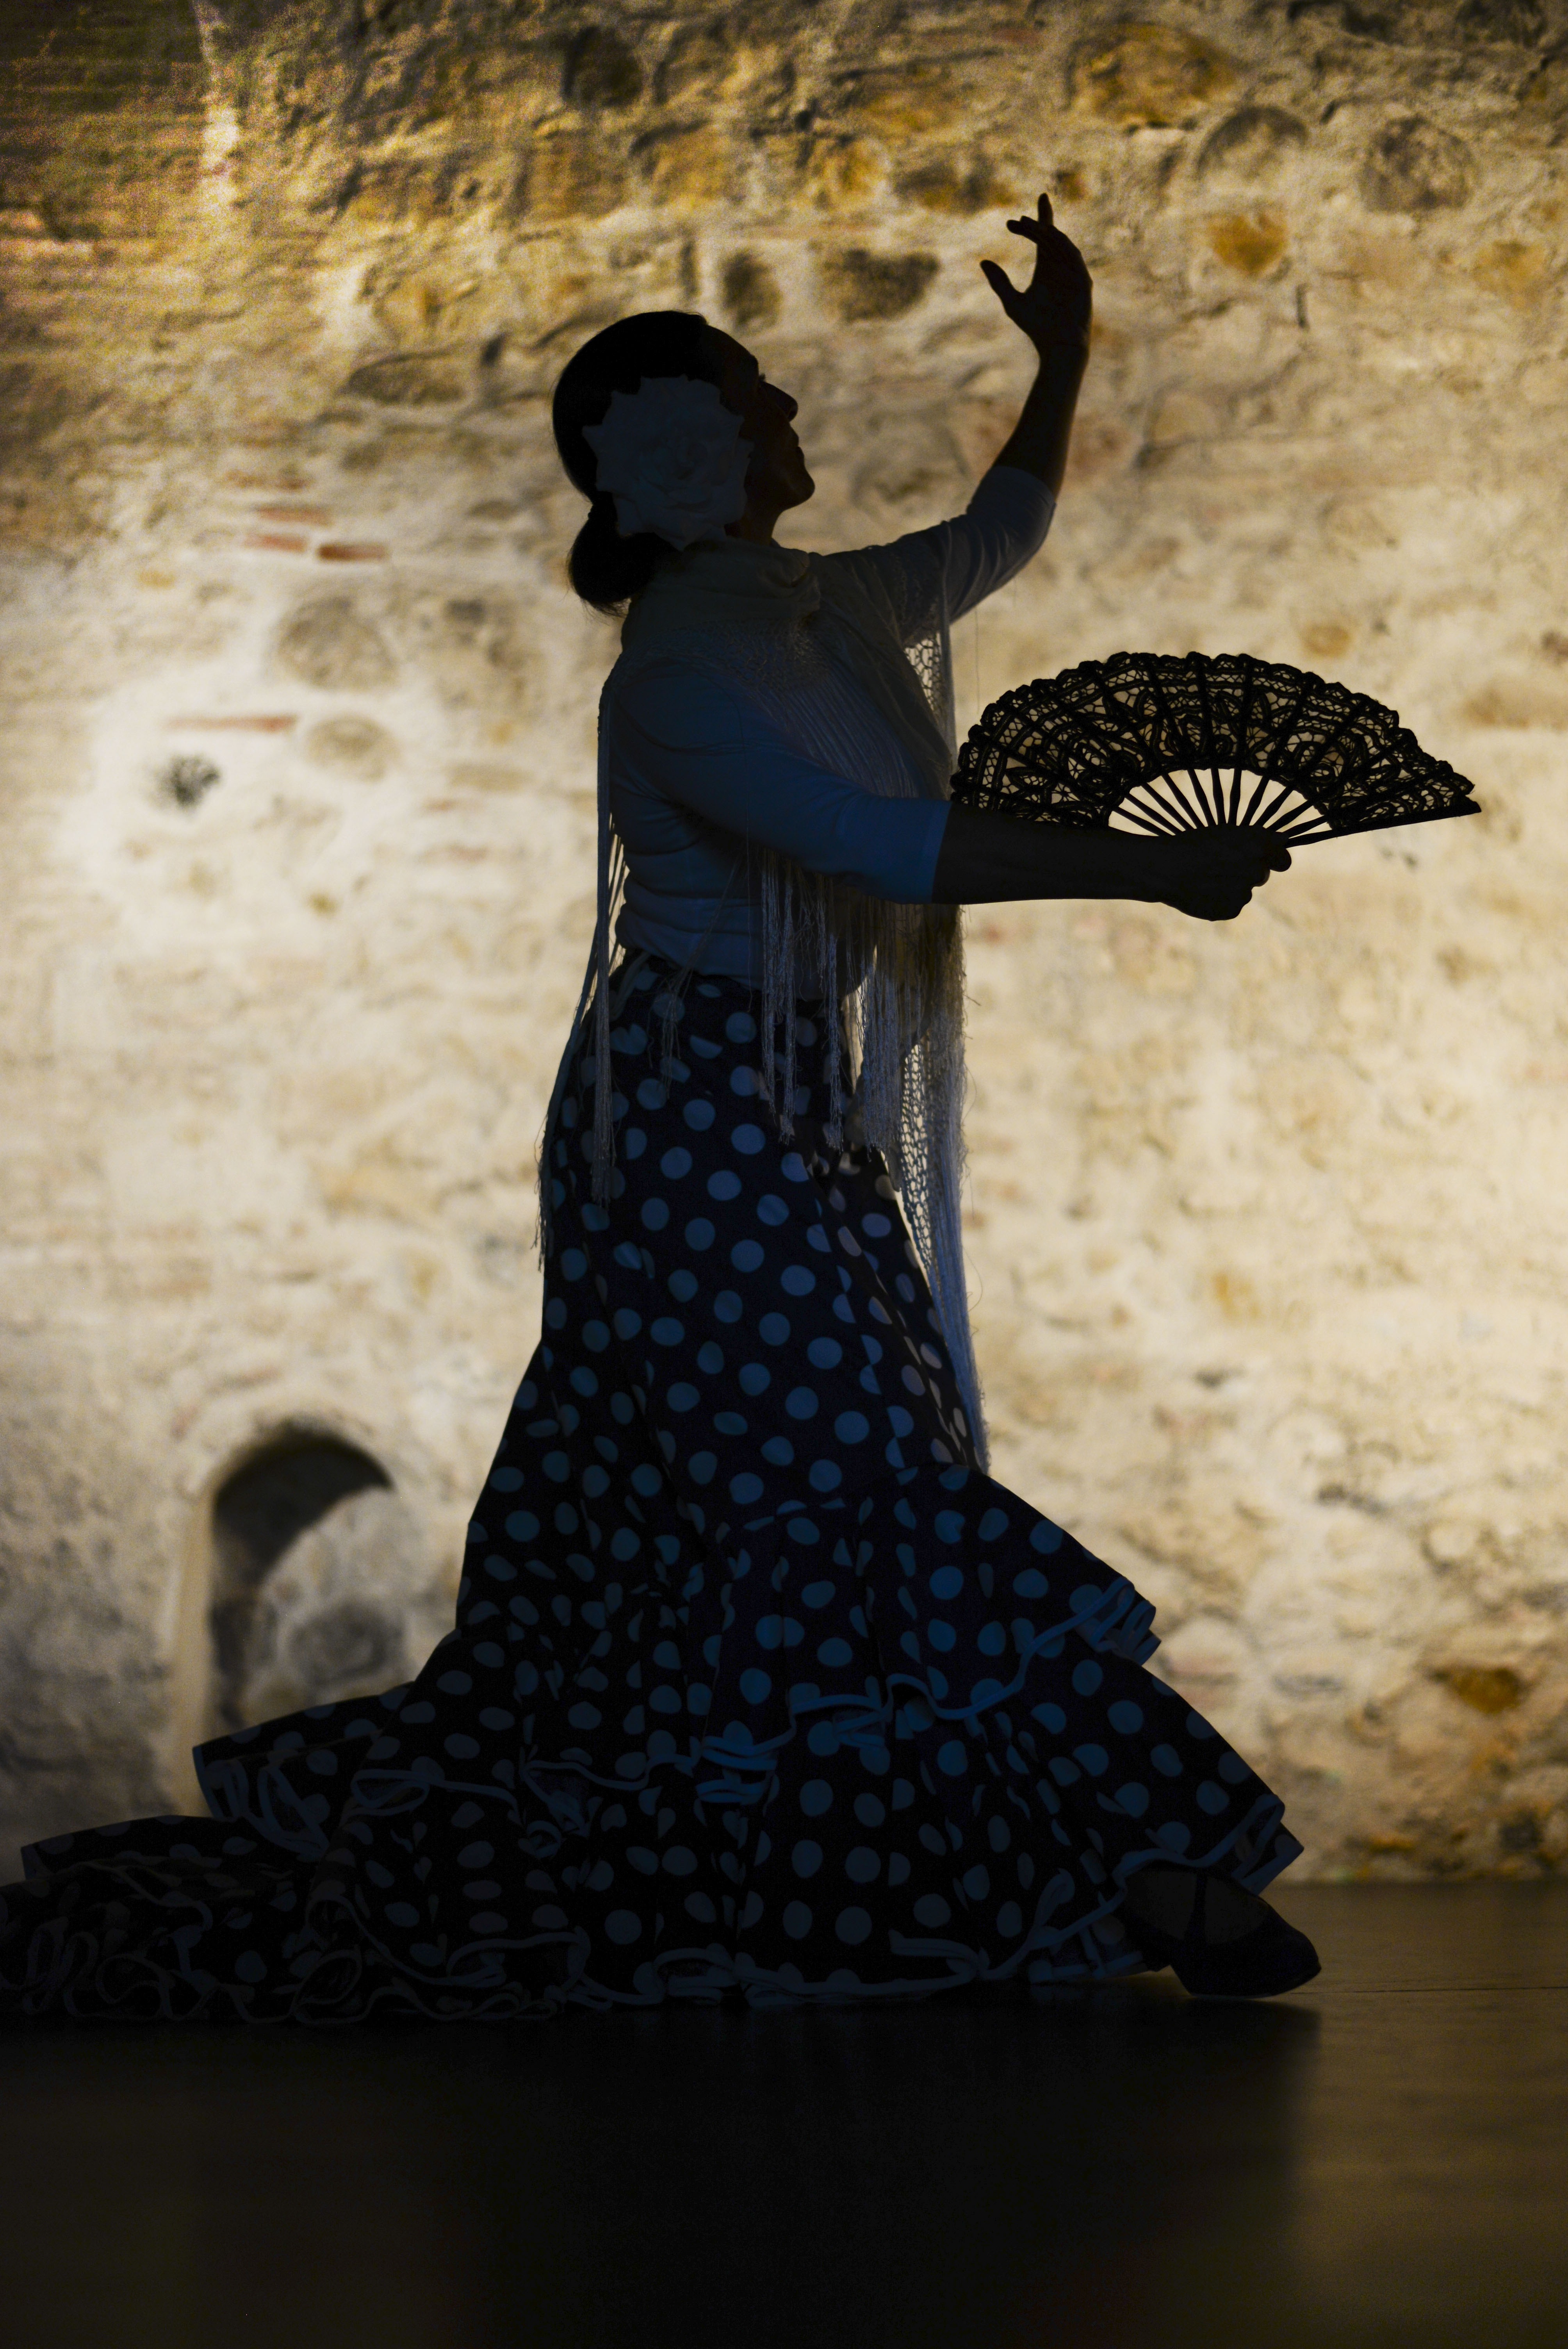
dance, shadow, darkness, blue, black, art, dan, dress, temple, sevilla, seville, andalucia, andalusia, culture, flamenco, spanish, entertainment, performing arts